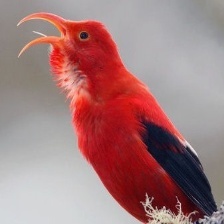
Species: IWI
Scientific name:  VESTIARIA COCCINEA.